Capitan Grande Reservation

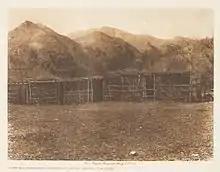
Communal Ceremonial Shelter at Capitan Grande (photographed by Edward Sheriff Curtis in 1924.

The reservation was created by President Ulysses S. Grant, via executive order in 1875 for local Kumeyaay people. Its name comes from the Spanish "Coapan", which was what the area west of the San Diego River was called in the 19th century. The dry, mountainous and chaparral lands proved inhospitable.